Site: brandenburg
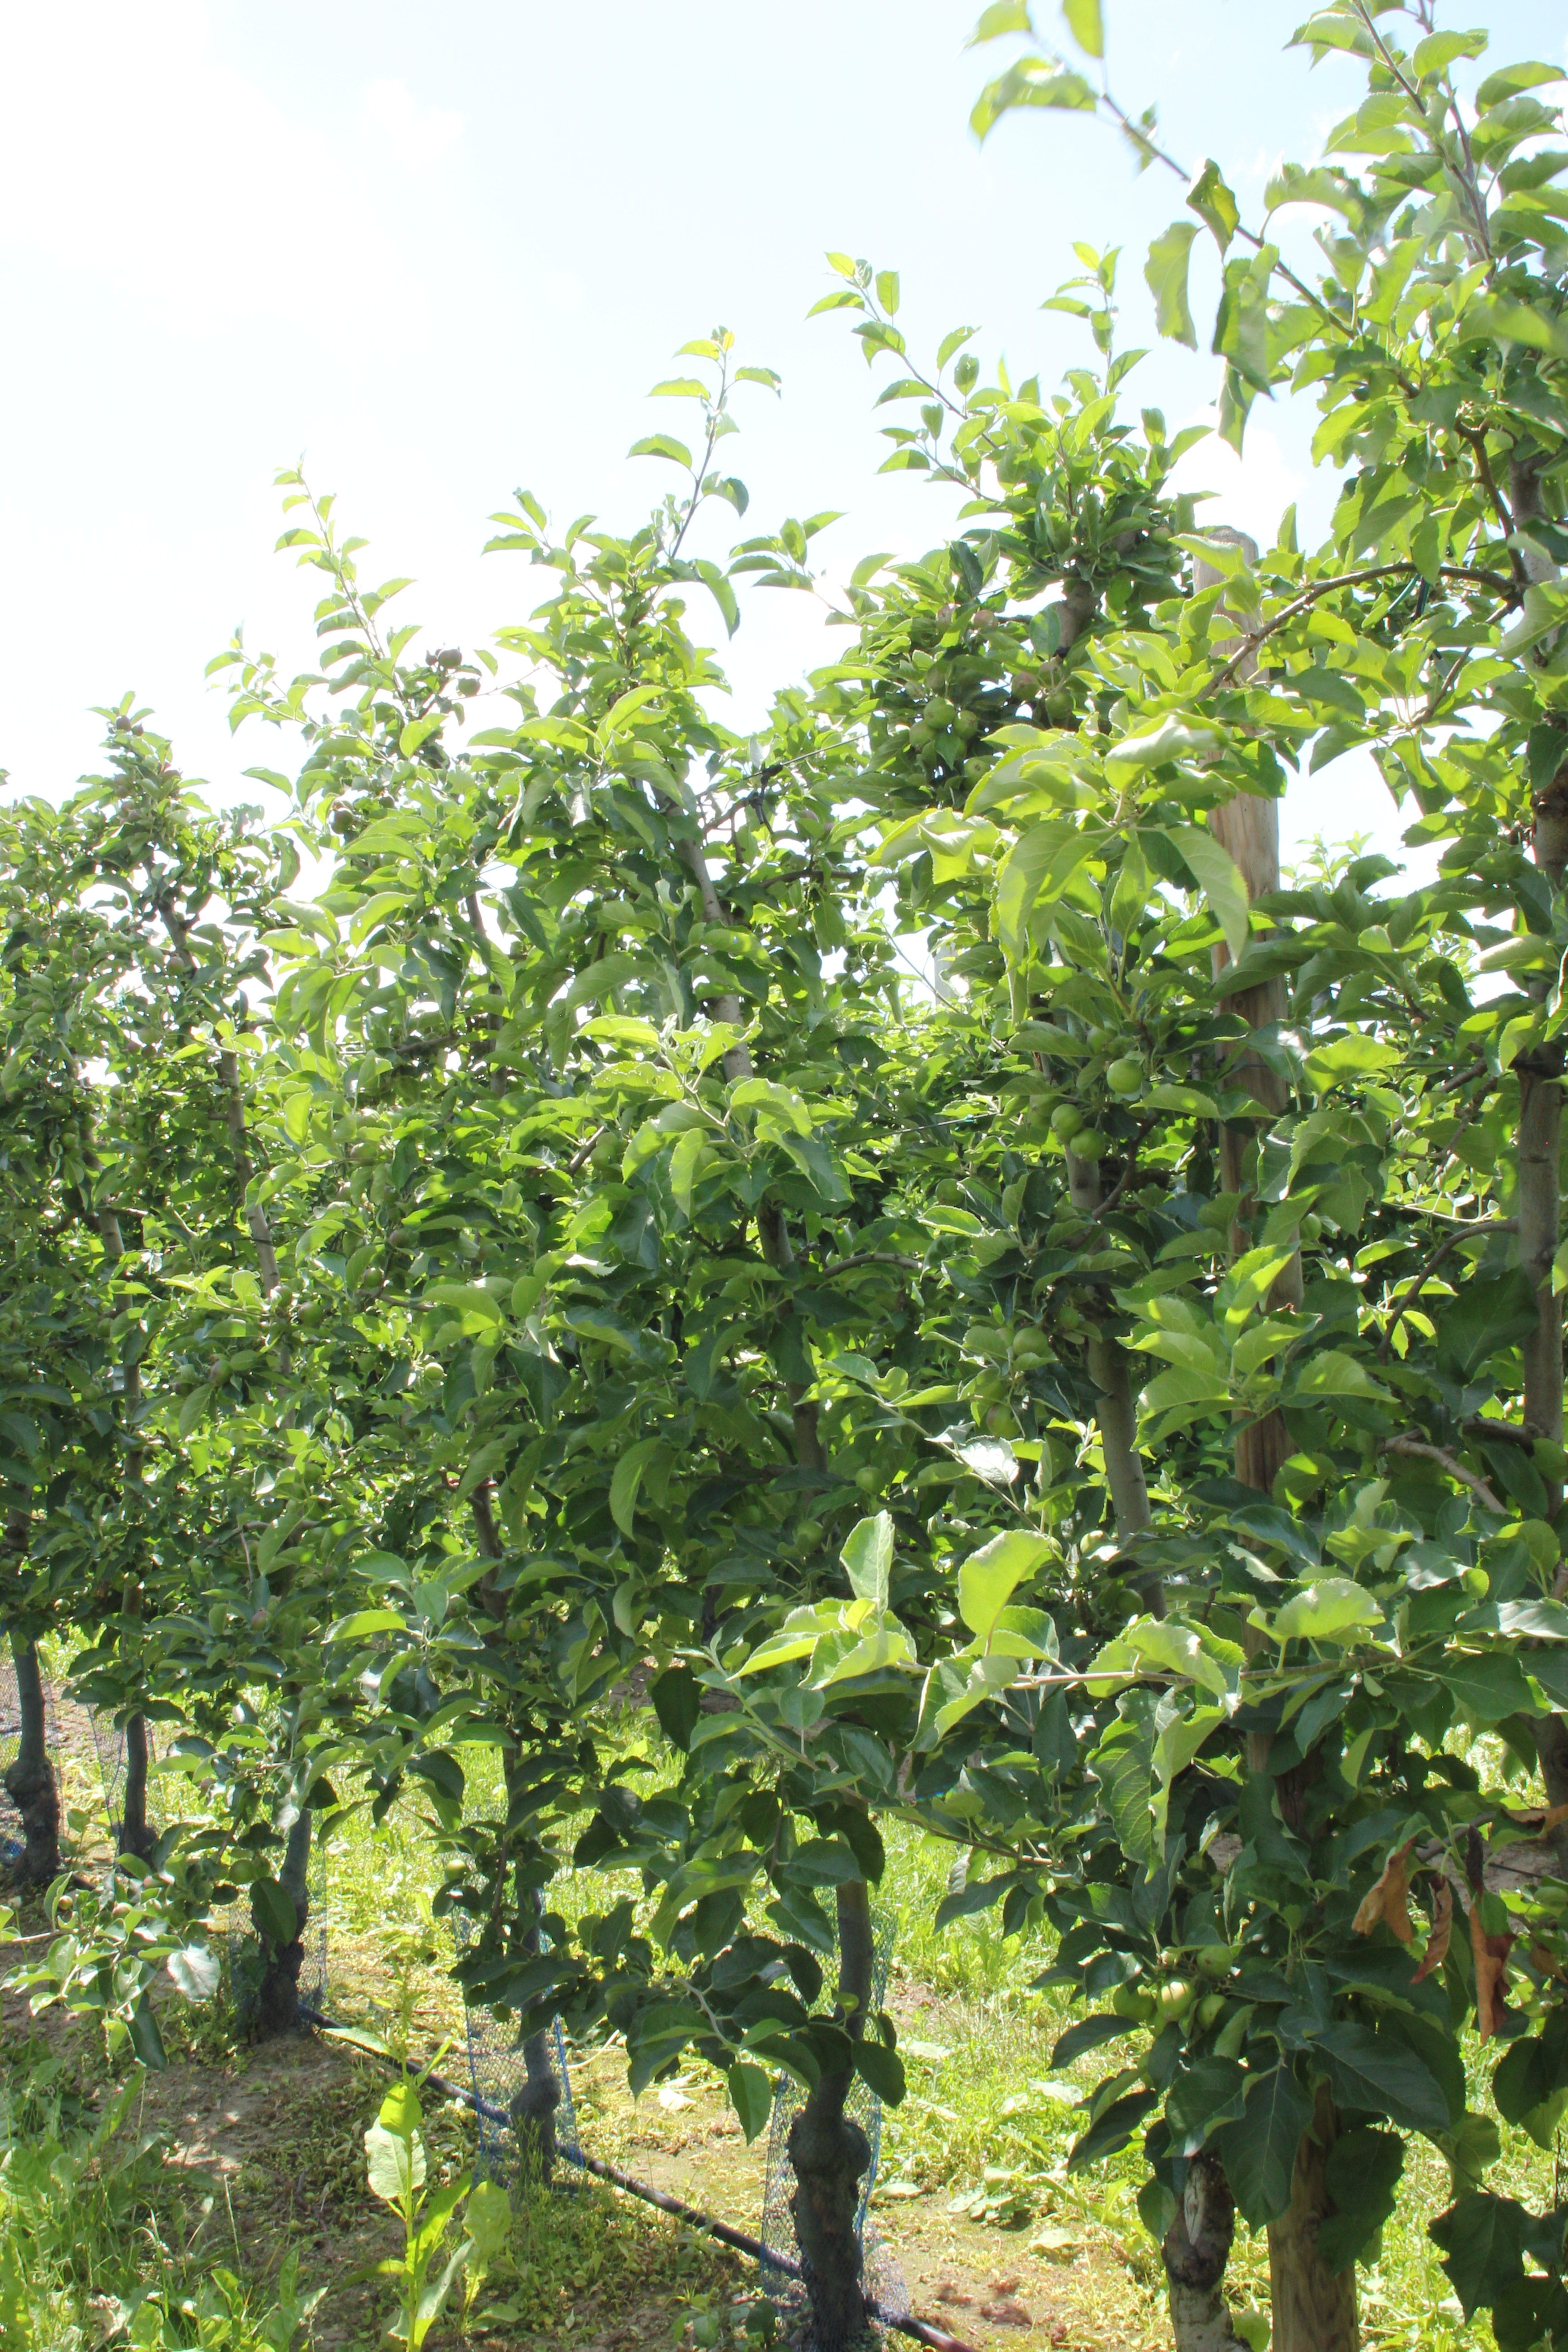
Growth stage (BBCH 73): Development of fruit